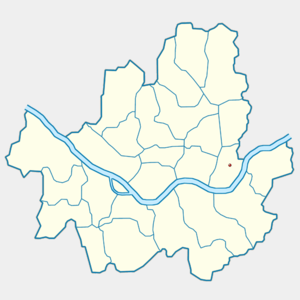
Gwangjin-gu est un arrondissement de Séoul situé au nord du fleuve Han.